Switzerland in the Eurovision Song Contest 2021

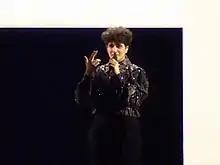
Gjon's Tears during a rehearsal before the second semi-final

Gjon's Tears took part in technical rehearsals on 11 and 14 May, followed by dress rehearsals on 19 and 20 May. This included the jury show on 19 May where the professional juries of each country watched and voted on the competing entries.